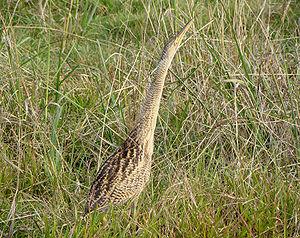
Le Butor mirasol est une espèce de héron appartenant à la famille des Ardeidae vivant dans les régions tropicales du Nouveau Monde. Comme les butors, son plumage est principalement chamois-brun à motifs tachetés. Bien qu'il soit très répandu, on le voit rarement- probablement en raison de son habitude de circuler discrètement - et on connait peu de choses sur son mode de vie.